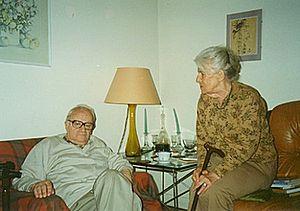
Kazimierz Brandys, né le 27 octobre 1916 à Łódź et mort à Nanterre le 11 mars 2000, est un écrivain, essayiste et scénariste polonais.